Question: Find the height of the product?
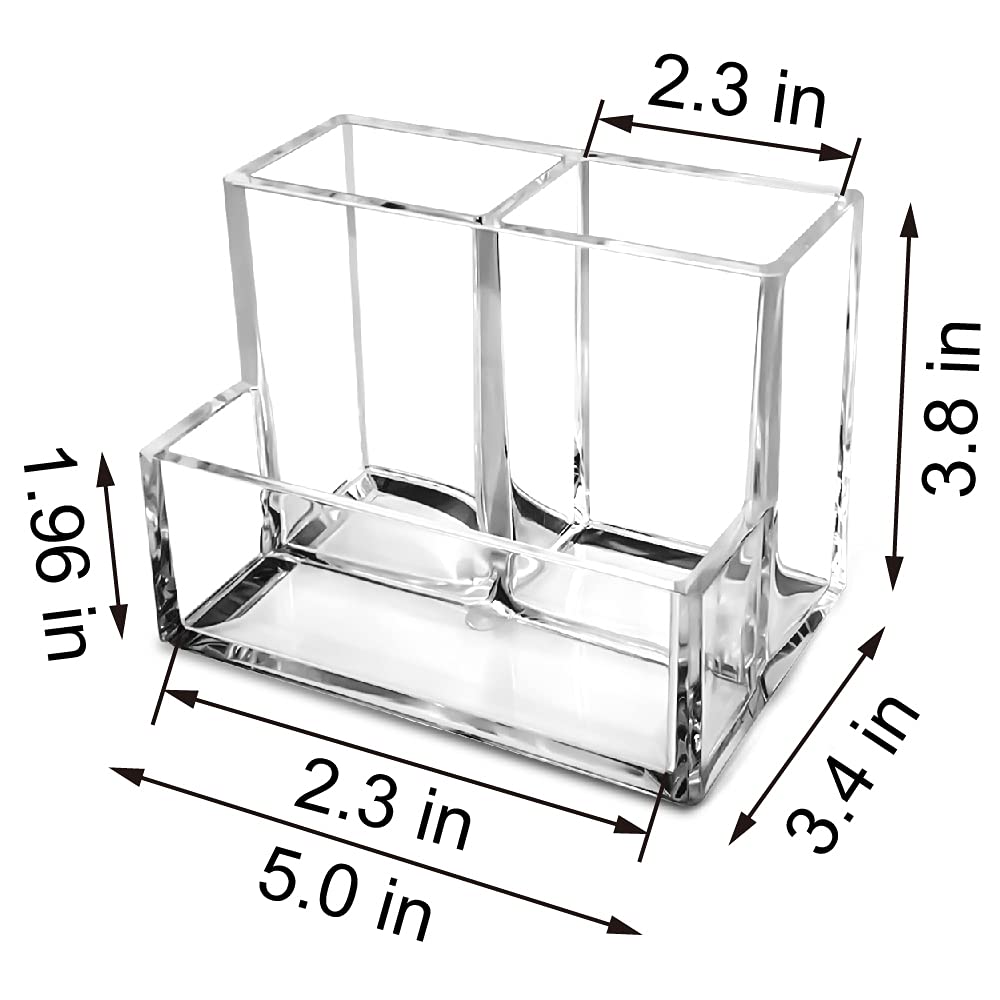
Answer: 3.8 inch